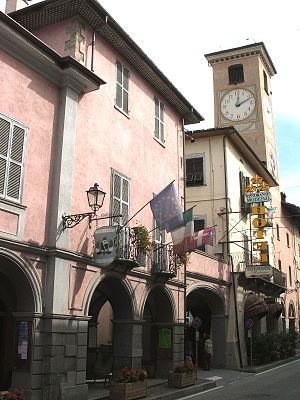
Demonte est une commune italienne de la province de Coni dans le Piémont en Italie.